Marco Pichlmayer

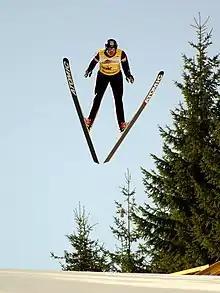
Marco Pichlmayer, Eisenerz 2008

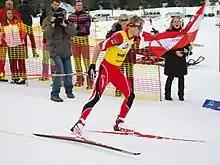
Marco Pichlmayer, Eisenerz 2008

Marco Pichlmayer (born July 27, 1987) is an Austrian Nordic combined skier who has competed since 2003. His best World Cup finish was third in a 4 x 5 km team event in Germany in January 2010 while his best individual finish was sixth in a normal hill Gundersen event in France in January 2009.